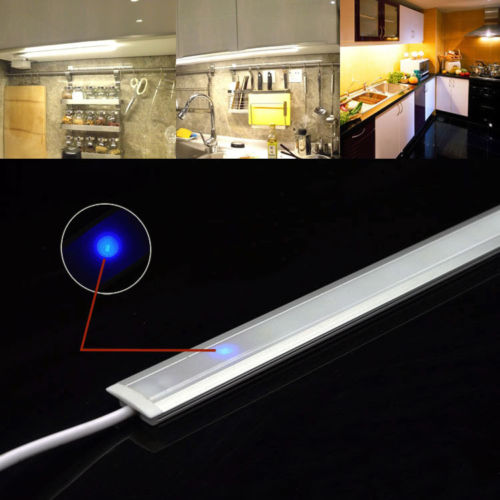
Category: lamp